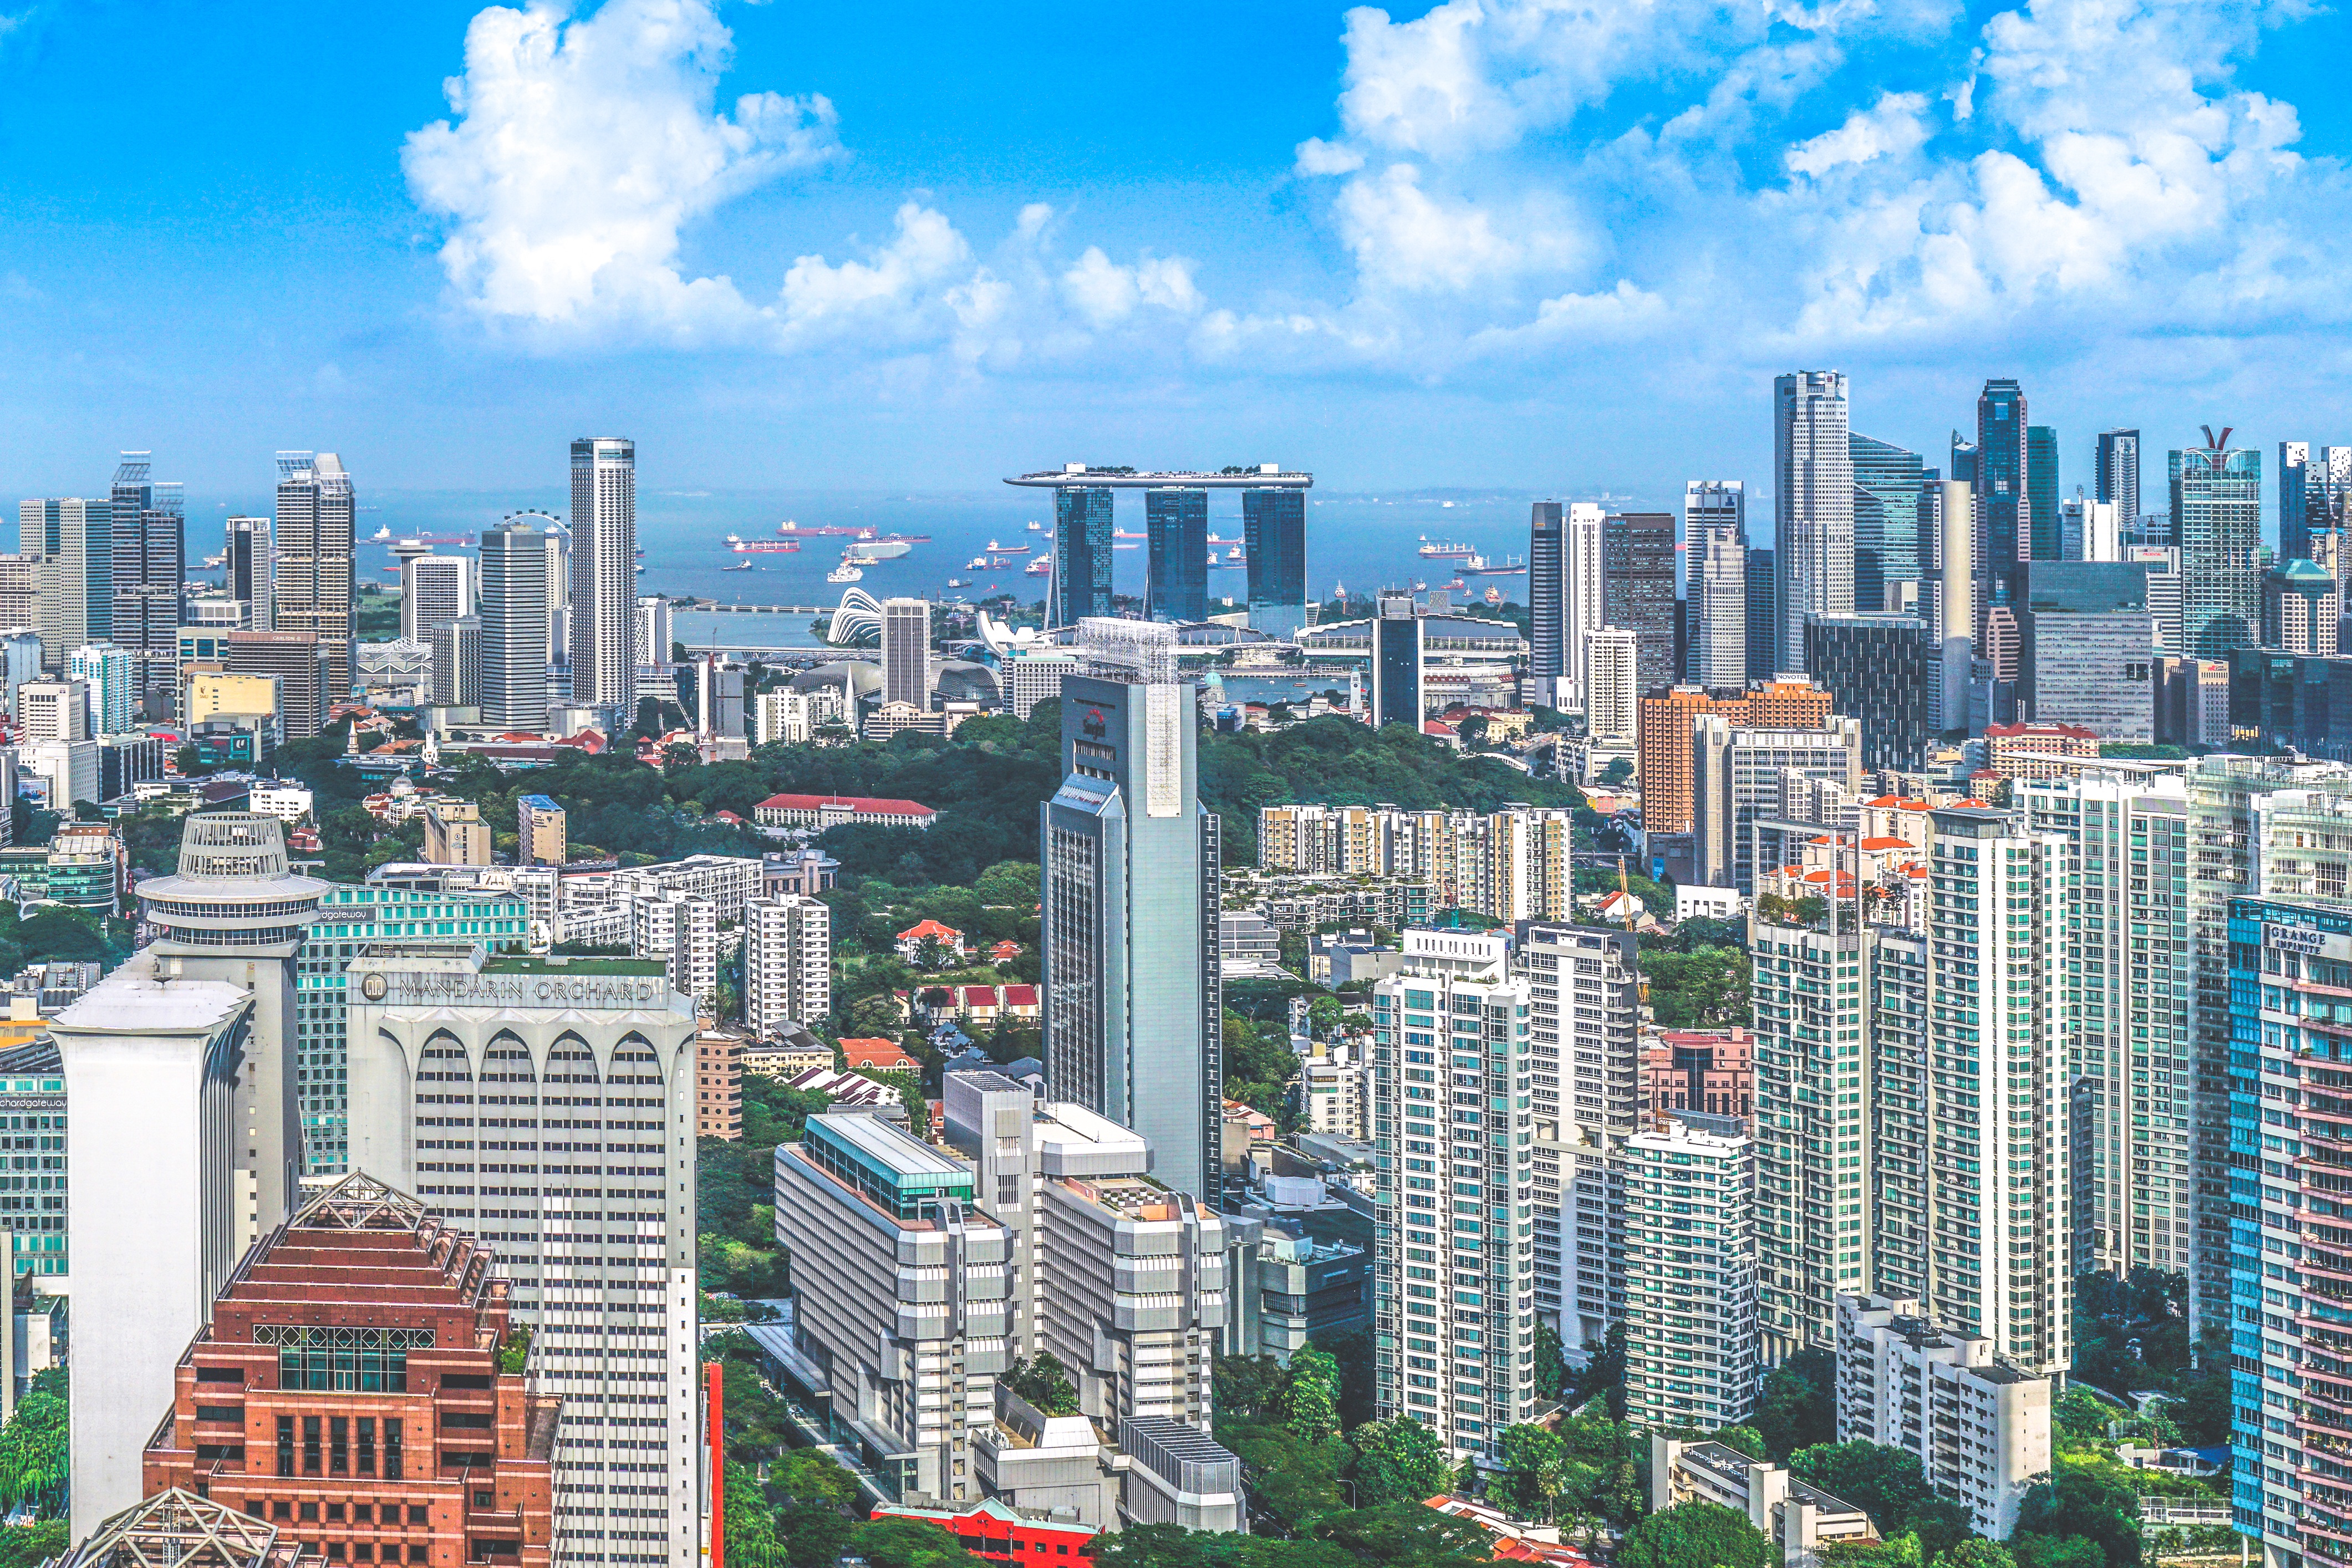
horizon, skyline, building, city, skyscraper, urban, cityscape, downtown, tower, tower block, metropolis, neighbourhood, bird's eye view, aerial photography, urban area, residential area, geographical feature, human settlement, metropolitan area